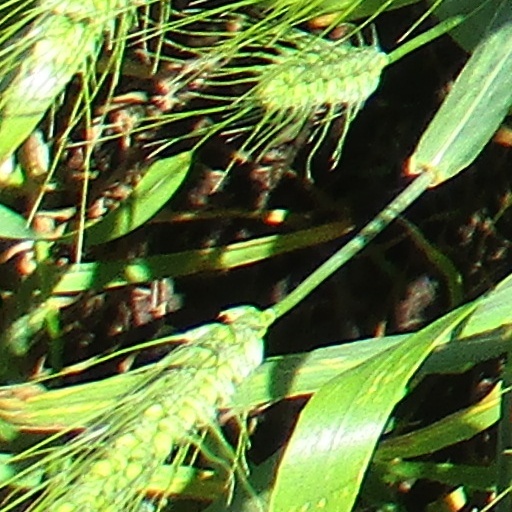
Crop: wheat